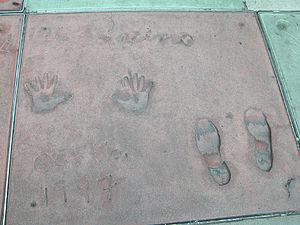
Al Pacino [æl pəˈtʃiːnoʊ] est un acteur, réalisateur et producteur de cinéma américain né le 25 avril 1940 à New York dans l'arrondissement de Manhattan.